Frédéric Kanouté

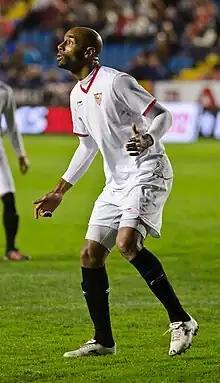
Kanouté playing for Sevilla in 2011

Kanouté was sold to Sevilla on 17 August 2005 for €6.5 million. He was a second-half substitute for the club in the 2006 UEFA Cup Final against Middlesbrough and scored in the 89th minute as Sevilla won 4–0.